Argentine wine

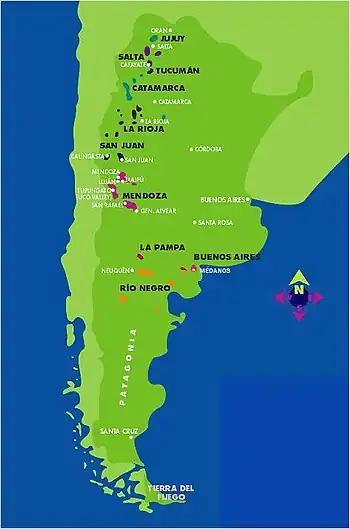
Argentine wine regions.

While there is some wine production in the provinces of Buenos Aires, Córdoba and La Pampa, the vast majority of wine production takes place in the far western expanse of Argentina leading up to the foothills of the Andes. The Mendoza region is the largest region and the leading producer, responsible for more than two-thirds of the country's yearly production, followed by the San Juan and La Rioja regions to the north.